Genocide

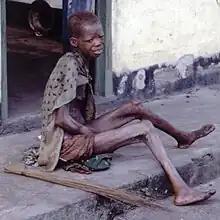
The blockade of Biafra, which resulted in the death of at least 1 million people, was argued not to be genocide because it was the Nigerian government's aim to suppress rebellion.

According to the legal instrument used to prosecute defeated German leaders at the International Military Tribunal at Nuremberg, atrocity crimes were only prosecutable by international justice if they were committed as part of an illegal war of aggression. The powers prosecuting the trial were unwilling to restrict a government's actions against its own citizens.